Anokhi Ada (1973 film)

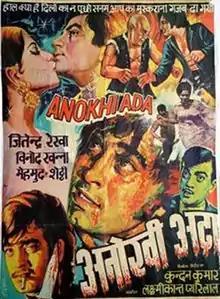
Poster

Anokhi Ada is a 1973 Indian Hindi-language film produced and directed by Kundan Kumar. The film stars Jeetendra, Rekha and Vinod Khanna, with music composed by Laxmikant–Pyarelal.